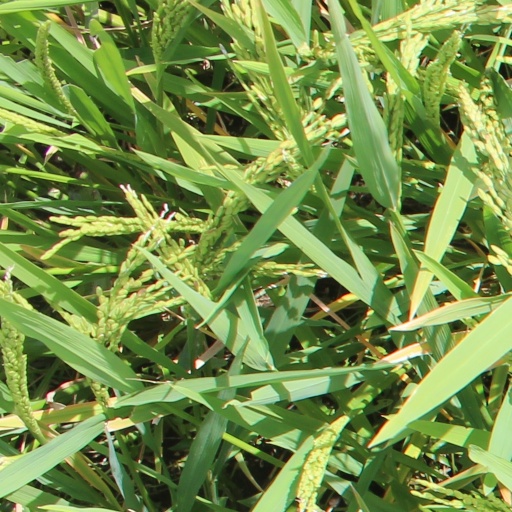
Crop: rice